Bangor Formation

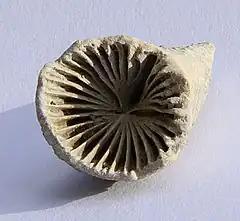
Horncoral fossil from the Bangor Formation

The Bangor Formation is a geologic formation in Alabama. It preserves fossils dating back to the Carboniferous period.